Ioannina

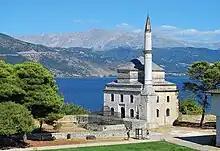
Fethiye Mosque with the tomb of Ali Pasha in the foreground. The mosque was renovated by Ali Pasha in 1795

In 1788 the city became the center of the territory ruled by Ali Pasha, an area that included the entire northwestern part of Greece, southern parts of Albania, Thessaly as well as parts of Euboea and the Peloponnese. The Ottoman-Albanian lord Ali Pasha was one of the most influential personalities of the region in the 18th and 19th centuries. Born in Tepelenë, he maintained diplomatic relations with the most important European leaders of the time and his court became a point of attraction for many of those restless minds who would become major figures of the Greek Revolution (Georgios Karaiskakis, Odysseas Androutsos, Markos Botsaris and others). During this time, however, Ali Pasha committed a number of atrocities against the Greek population of Ioannina, culminating in the sewing up of local women in sacks and drowning them in the nearby lake, this period of his rule coincides with the greatest economic and intellectual prosperity of the city. As a couplet has it ""The city was first in arms, money and letters"".